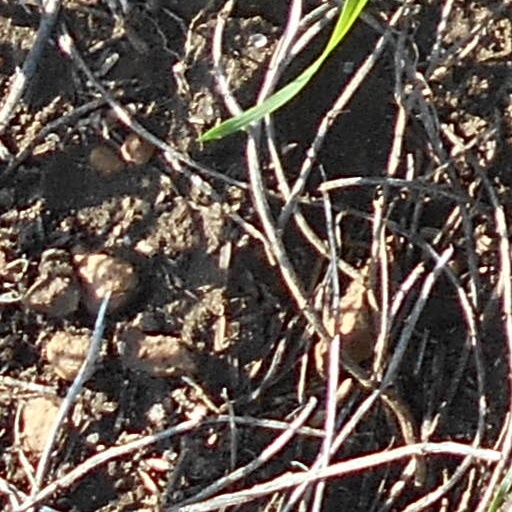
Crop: wheat